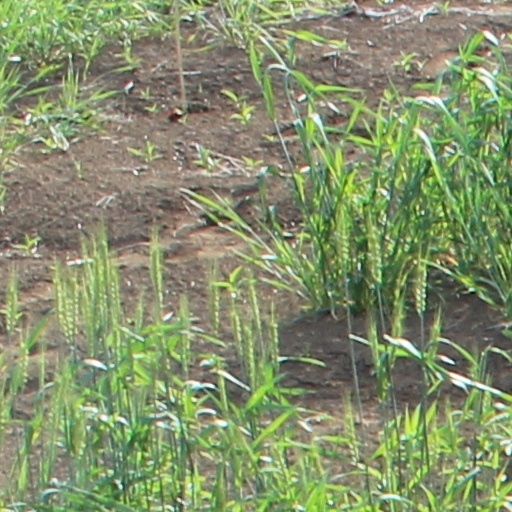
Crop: wheat